Killing Zelda Sparks

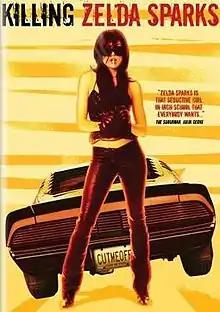

Killing Zelda Sparks is a 2007 Canadian-American black comedy thriller film, shot in Copper Cliff, Sudbury, Ontario, Canada standing in for the town of New Essex. Post production was completed on January 24, 2007. The film stars Colm Feore, Sarah Carter, Vincent Kartheiser, and Geoffrey Arend. It is directed by Jeff Glickman and adapted for the screen by Josh Ben Friedman from his play "Barstool Words".